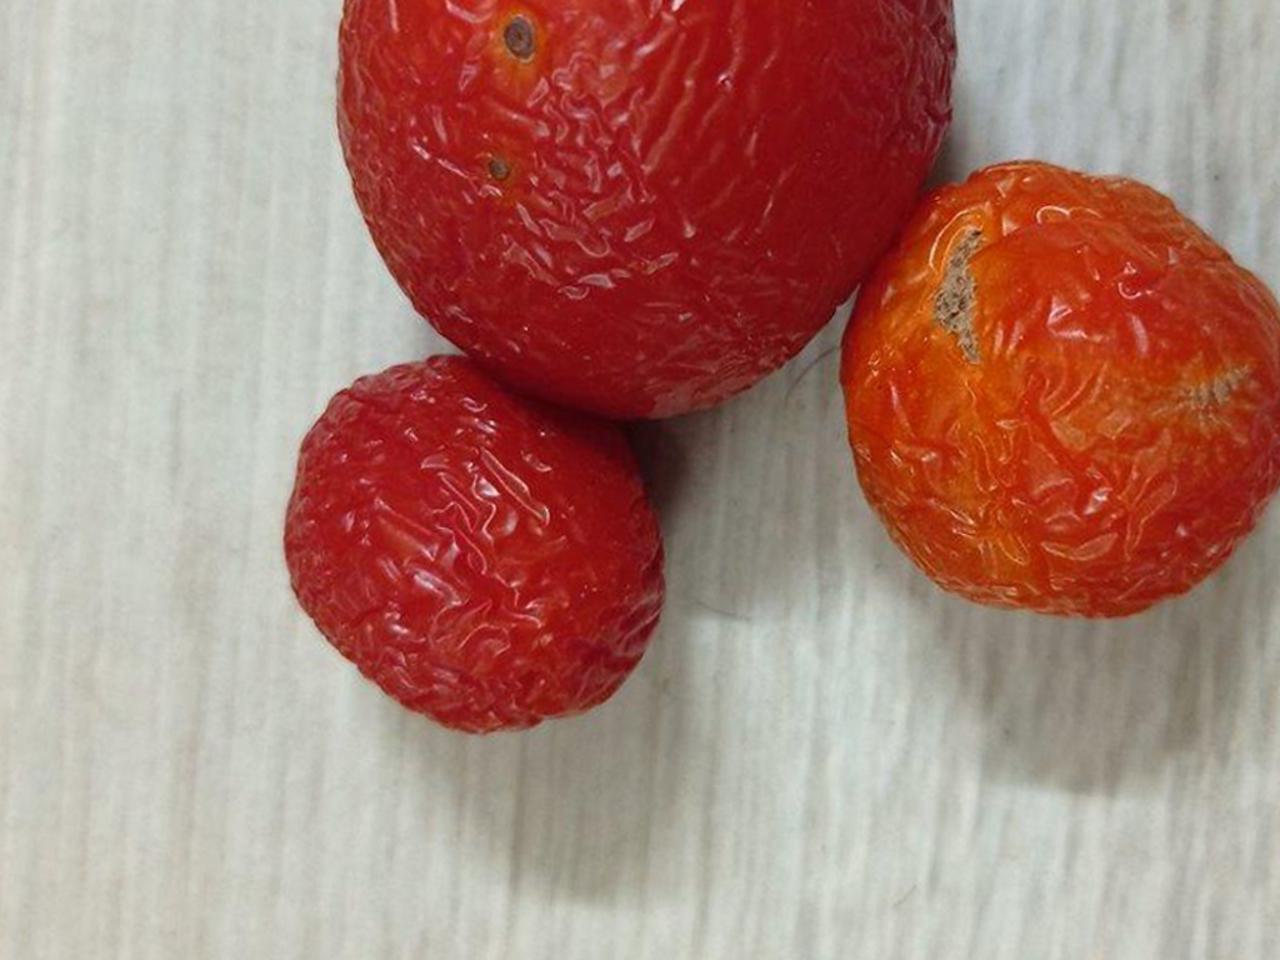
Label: Rotten